Singing Sand Dunes (Dunhuang)

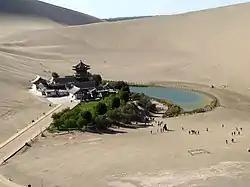
The Singing Sand Dunes on the backside of Crescent Lake

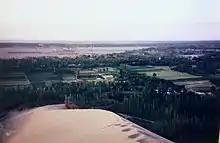
In 1995

The Singing Sand Dunes ( Pinyin: míng shā shān) in Dunhuang, China, are the sand dunes that, when the wind blows, give out a singing or drumming sound. They are part of the Kumtag Desert.